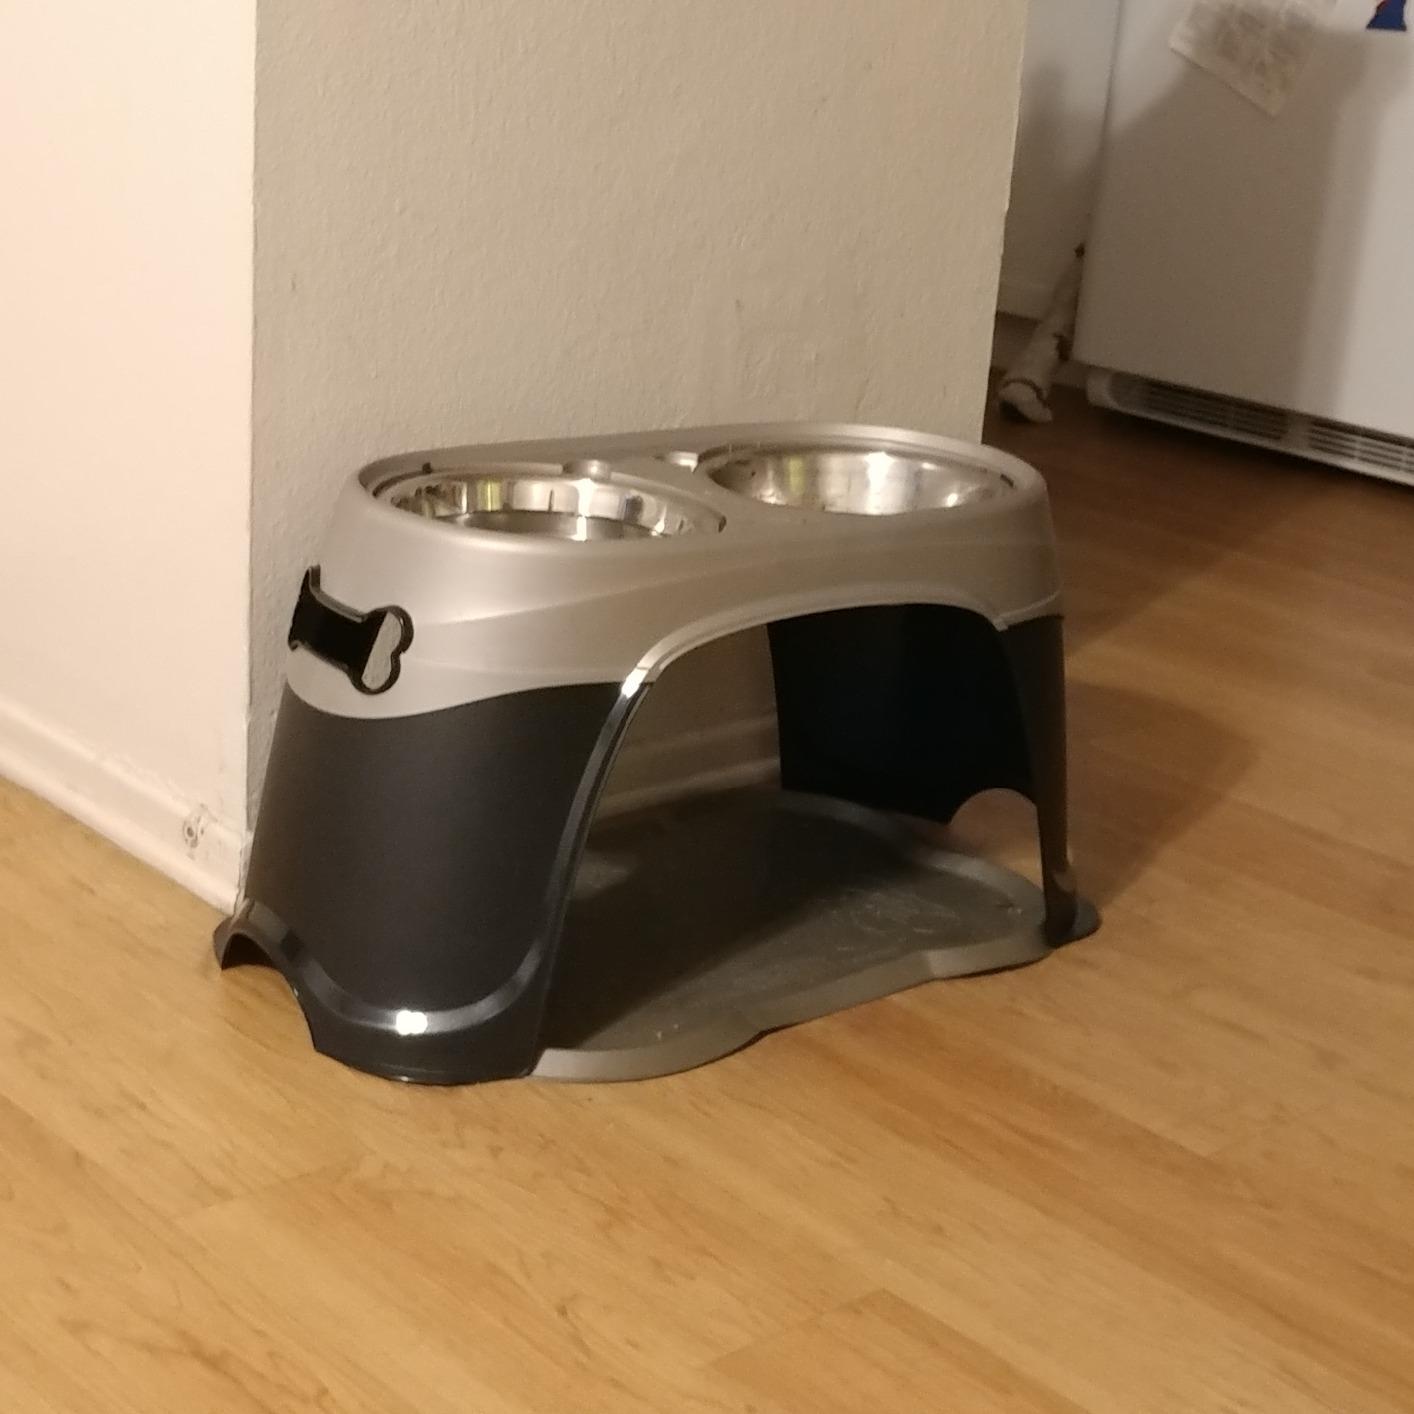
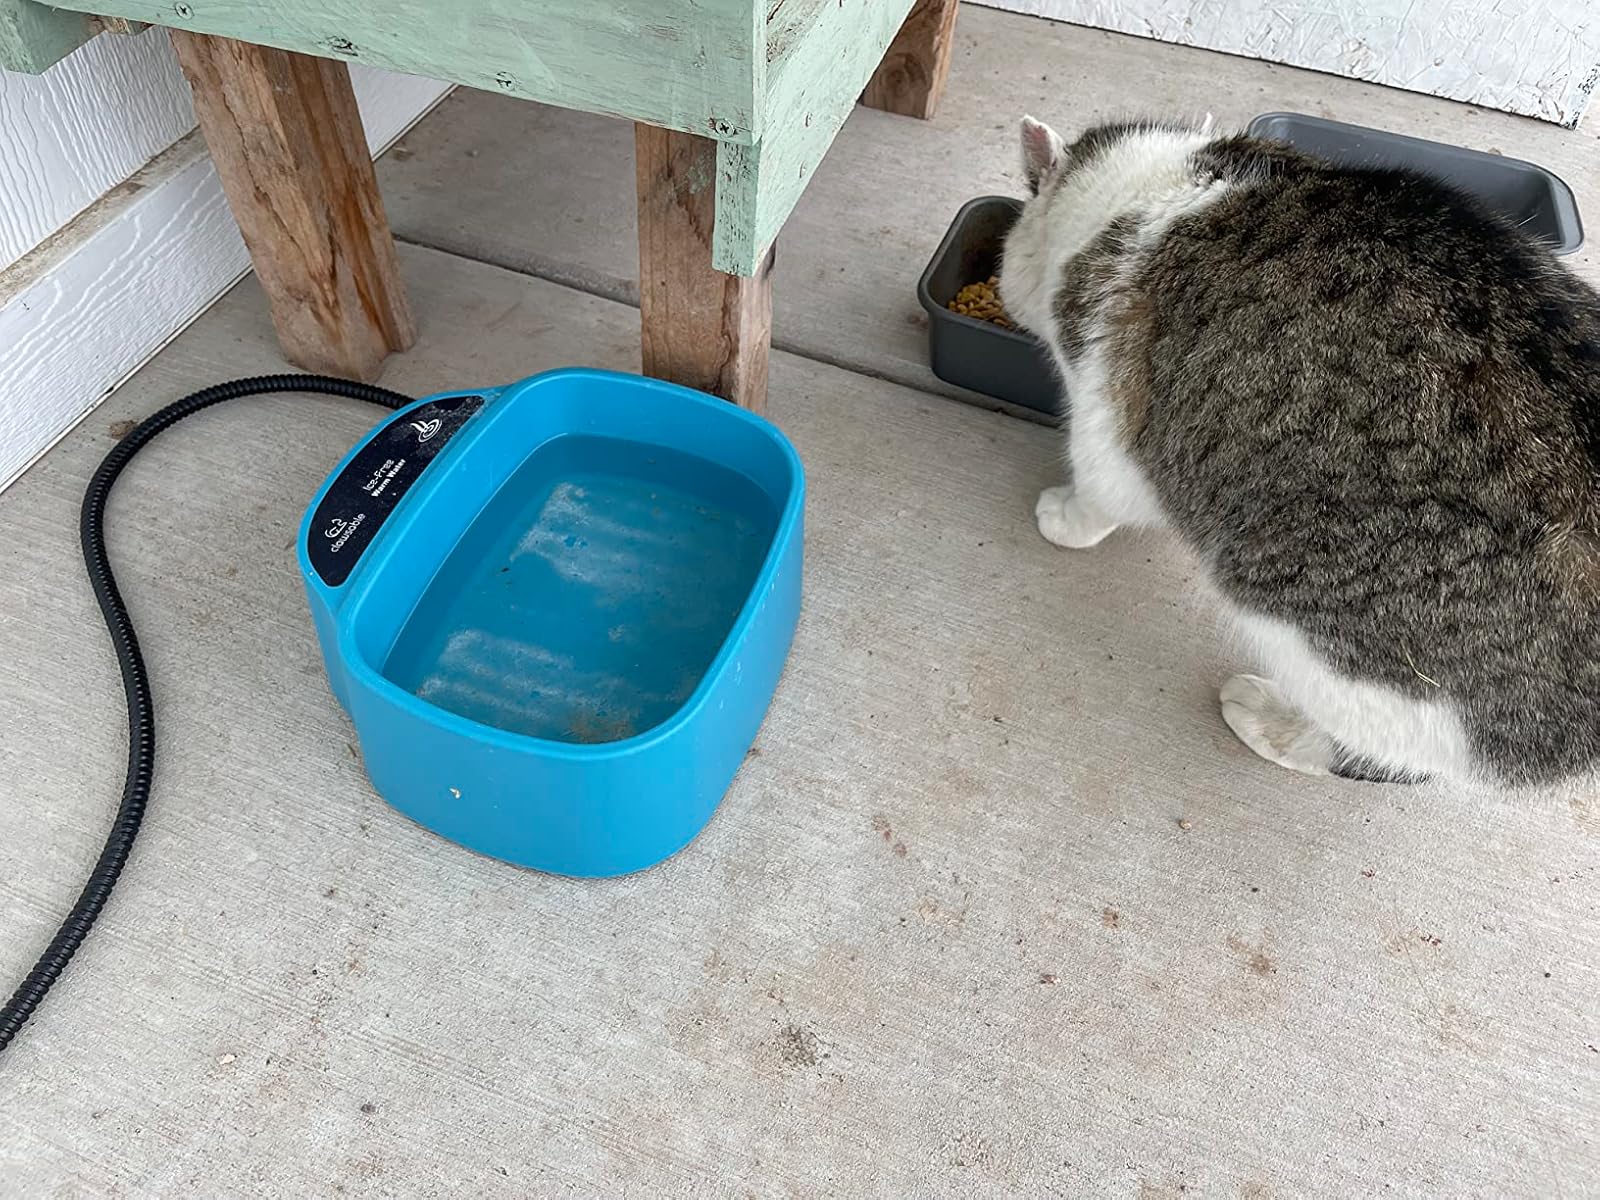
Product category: items_bowl
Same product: no